National Institute of Cultural Heritage

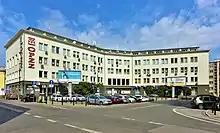
Institute headquarters in Warsaw on Kopernika Street 36/40.

The National Institute of Cultural Heritage of Poland is a Polish governmental institution responsible for documenting cultural property and the intangible cultural heritage, as well as for supporting and coordinating their protection.